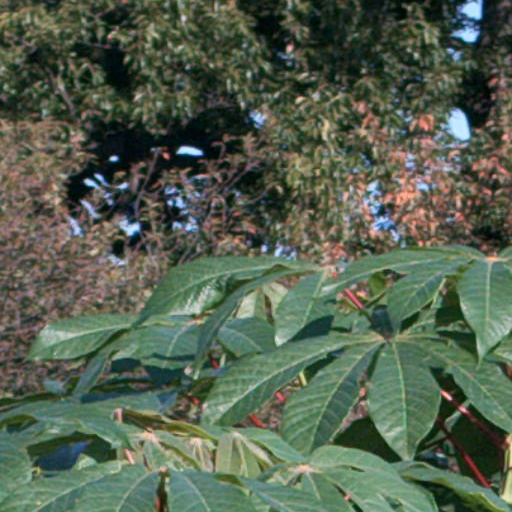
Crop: cassava